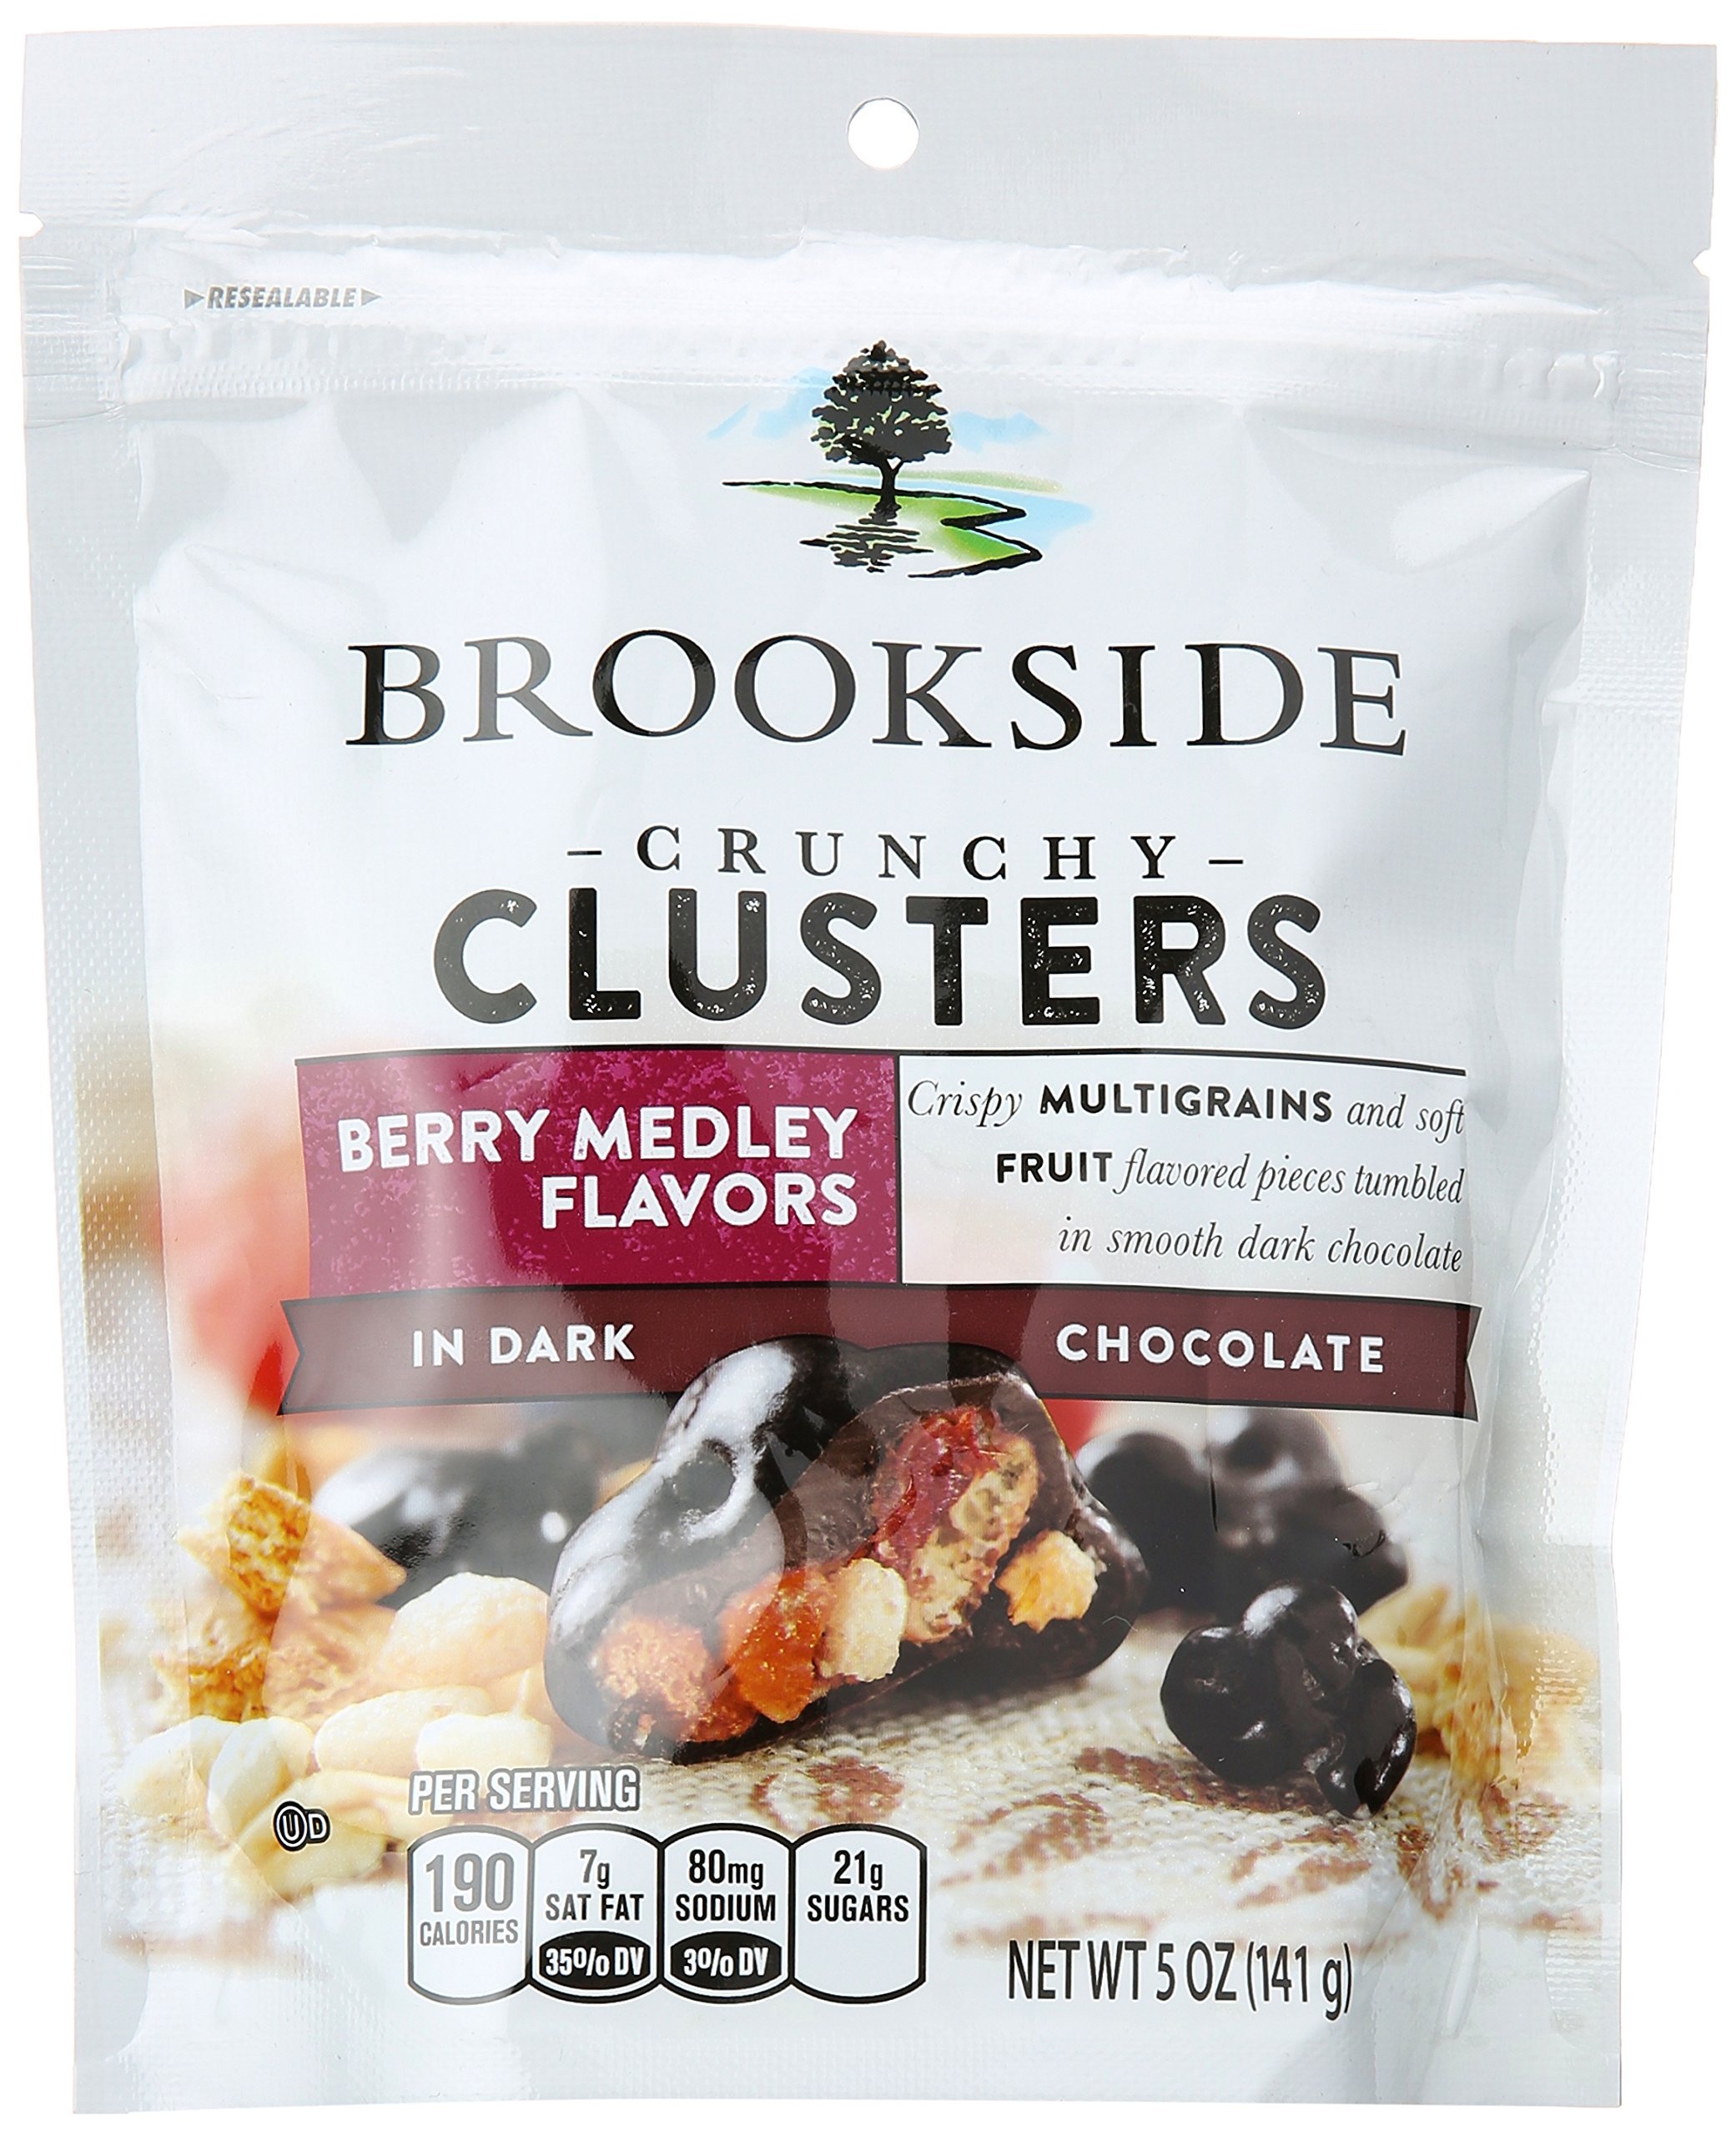
Item Name: Brookside Crunchy Clusters, 5 oz
Bullet Point: A delicious combination of satisfying flavors and textures in every bite
Value: 5.0
Unit: oz

Price: 3.58